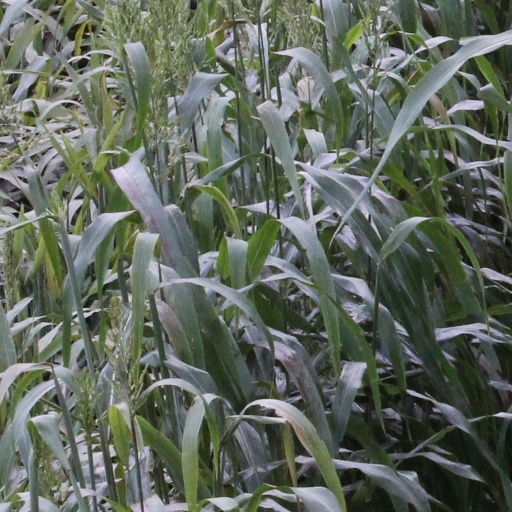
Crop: sorghum